Jicarilla Apache

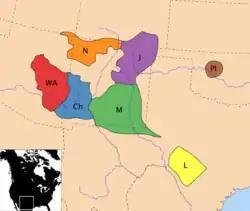
Apachean tribes ca. 18th century: WA – Western Apache, N – Navajo, Ch – Chiricahua, M – Mescalero, J – Jicarilla, L – Lipan, Pl – Plains Apache

In the Jicarilla creation story, the land enclosed by the four sacred rivers was provided to them by the Creator. It included select places for communicating with the Creator and spirits, as well as sacred rivers and mountains to be respected and conserved. Additionally, there were very specific places for obtaining items for ceremonial rituals, such as the white clay found southeast of Taos, red ochre north of Taos, and yellow ochre on a mountain near Picuris Pueblo. The Jicarilla people believe the "heart of the world" is located near Taos.